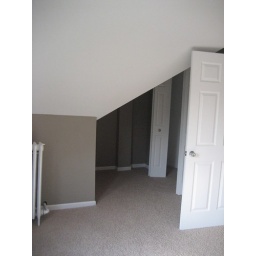
closet nook in upstairs/3rd floor bedroom #1.